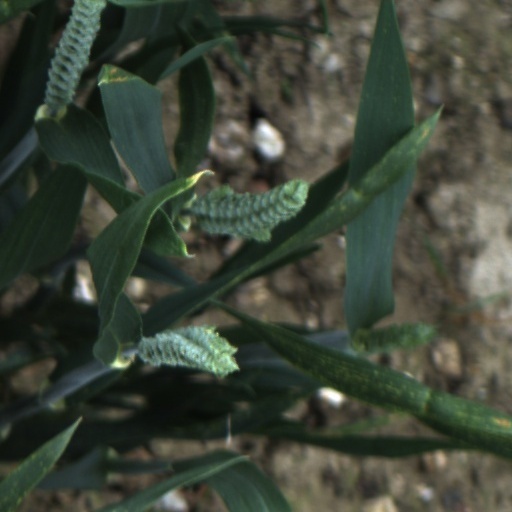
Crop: wheat